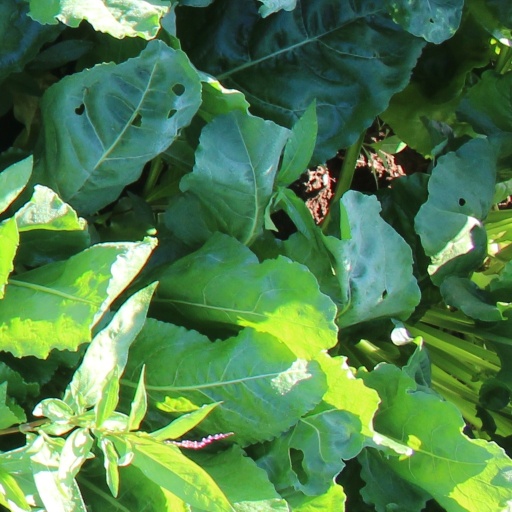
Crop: sugar beet